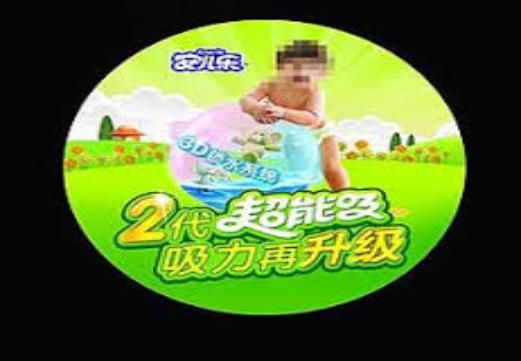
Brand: anerle
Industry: Necessities